Actions along the Matanikau

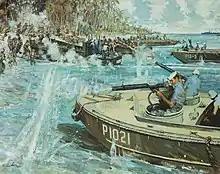
A painting depicts U.S. Coast Guard landing craft crews covering the evacuation of U.S. Marines under fire near Point Cruz, Guadalcanal on 27 September 1942.

The results of the action were gratifying to the Japanese, still recovering from their defeat at Edson's Ridge two weeks prior. Oka's troops counted 32 bodies of U.S. Marines around Hill 84, and they captured 15 rifles and several machine guns that the Marines left behind. Major General Akisaburo Futami—chief of staff for the 17th Army at Rabaul—noted in his diary that this action was "the first good news to come from Guadalcanal."